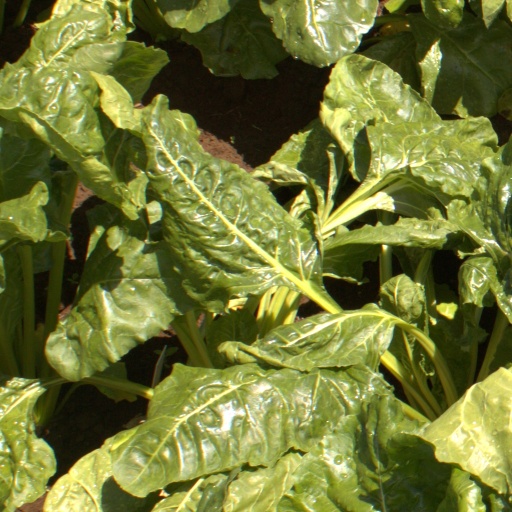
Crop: sugar beet